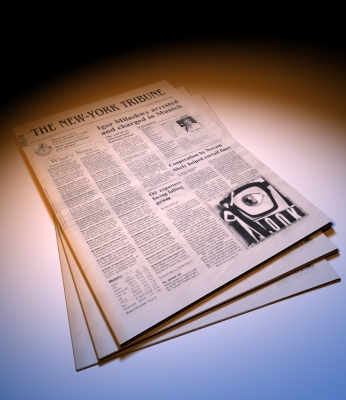
Waste category: paper